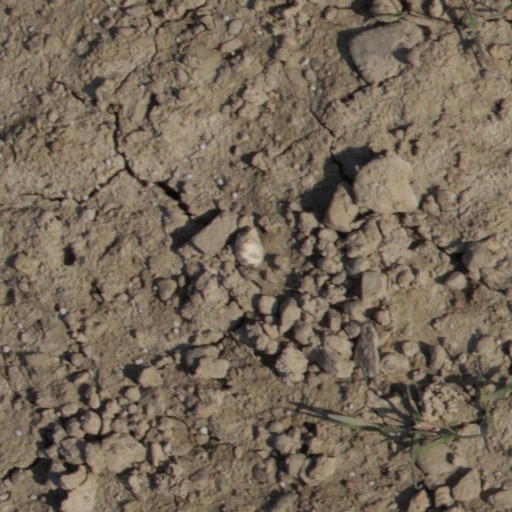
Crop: wheat